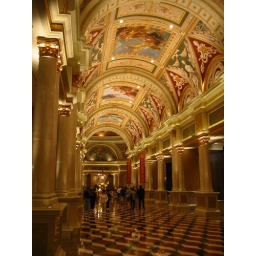
The overly ornate corridor leading to the reception desk of the Venetian hotel in Las Vegas.